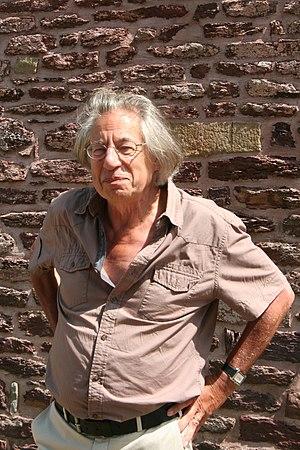
Bernard Sergent au château de Comper lors des Rencontres de l’imaginaire de Brocéliande de 2014.
Bernard Sergent, né le 23 février 1946, est un historien français.